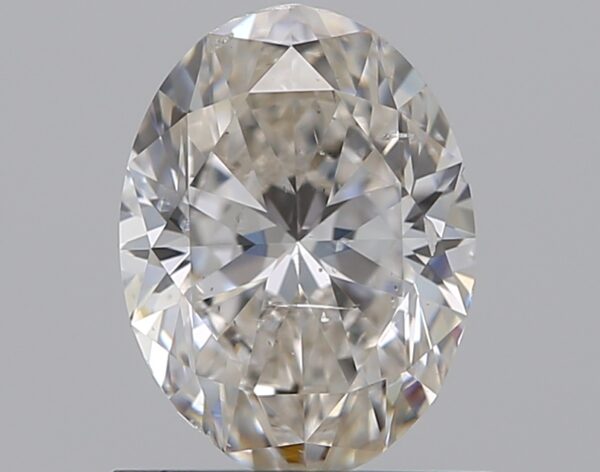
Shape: oval
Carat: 0.9
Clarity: SI2
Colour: H
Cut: EX
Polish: EX
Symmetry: VG
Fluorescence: M
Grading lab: GIA
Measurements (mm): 7.27 x 5.42 x 3.46